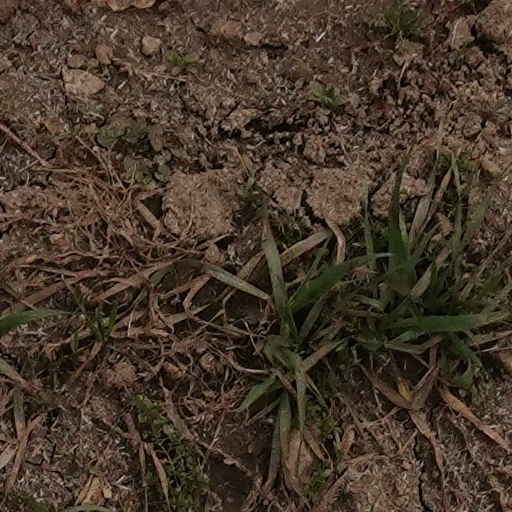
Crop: wheat